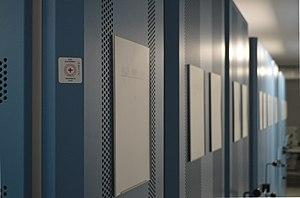
Les archives du Comité international de la Croix-Rouge ont été fondées en 1863 lors de la création du CICR. Elles sont conservées au siège de l'organisation internationale à Genève, en Suisse. Elles ont la double fonction de conserver aussi bien les archives courantes que les archives historiques. Les archives générales sont accessibles au public pour les années 1863 à 1975.